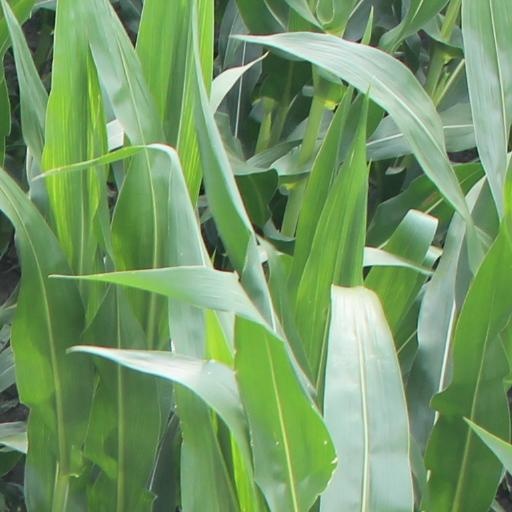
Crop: maize; corn